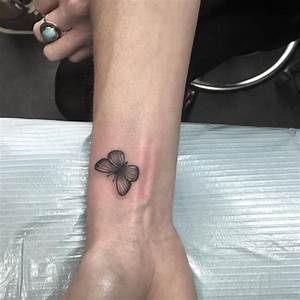
Label: butterfly